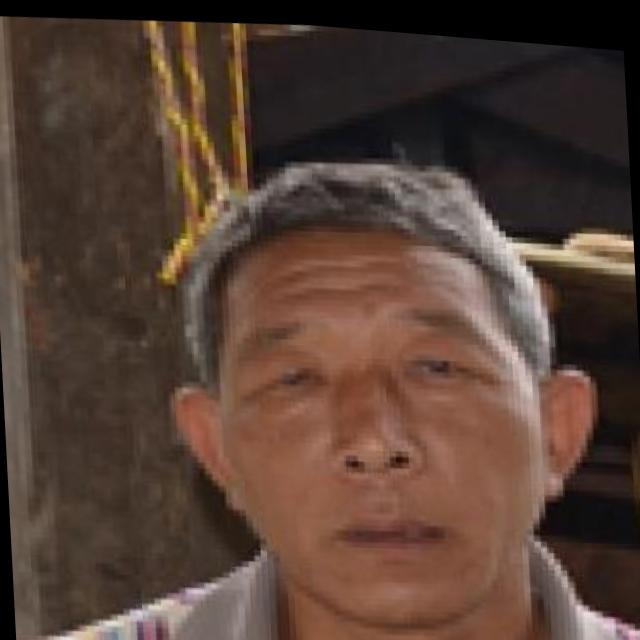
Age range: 45-64